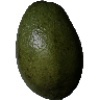
Label: Avocado 1